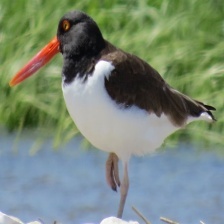
Species: OYSTER CATCHER
Scientific name: HAEMATOPUS
ImageNet parent category: oystercatcher